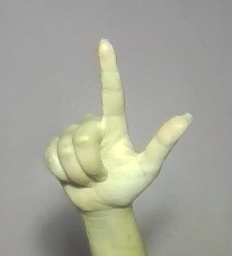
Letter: laam